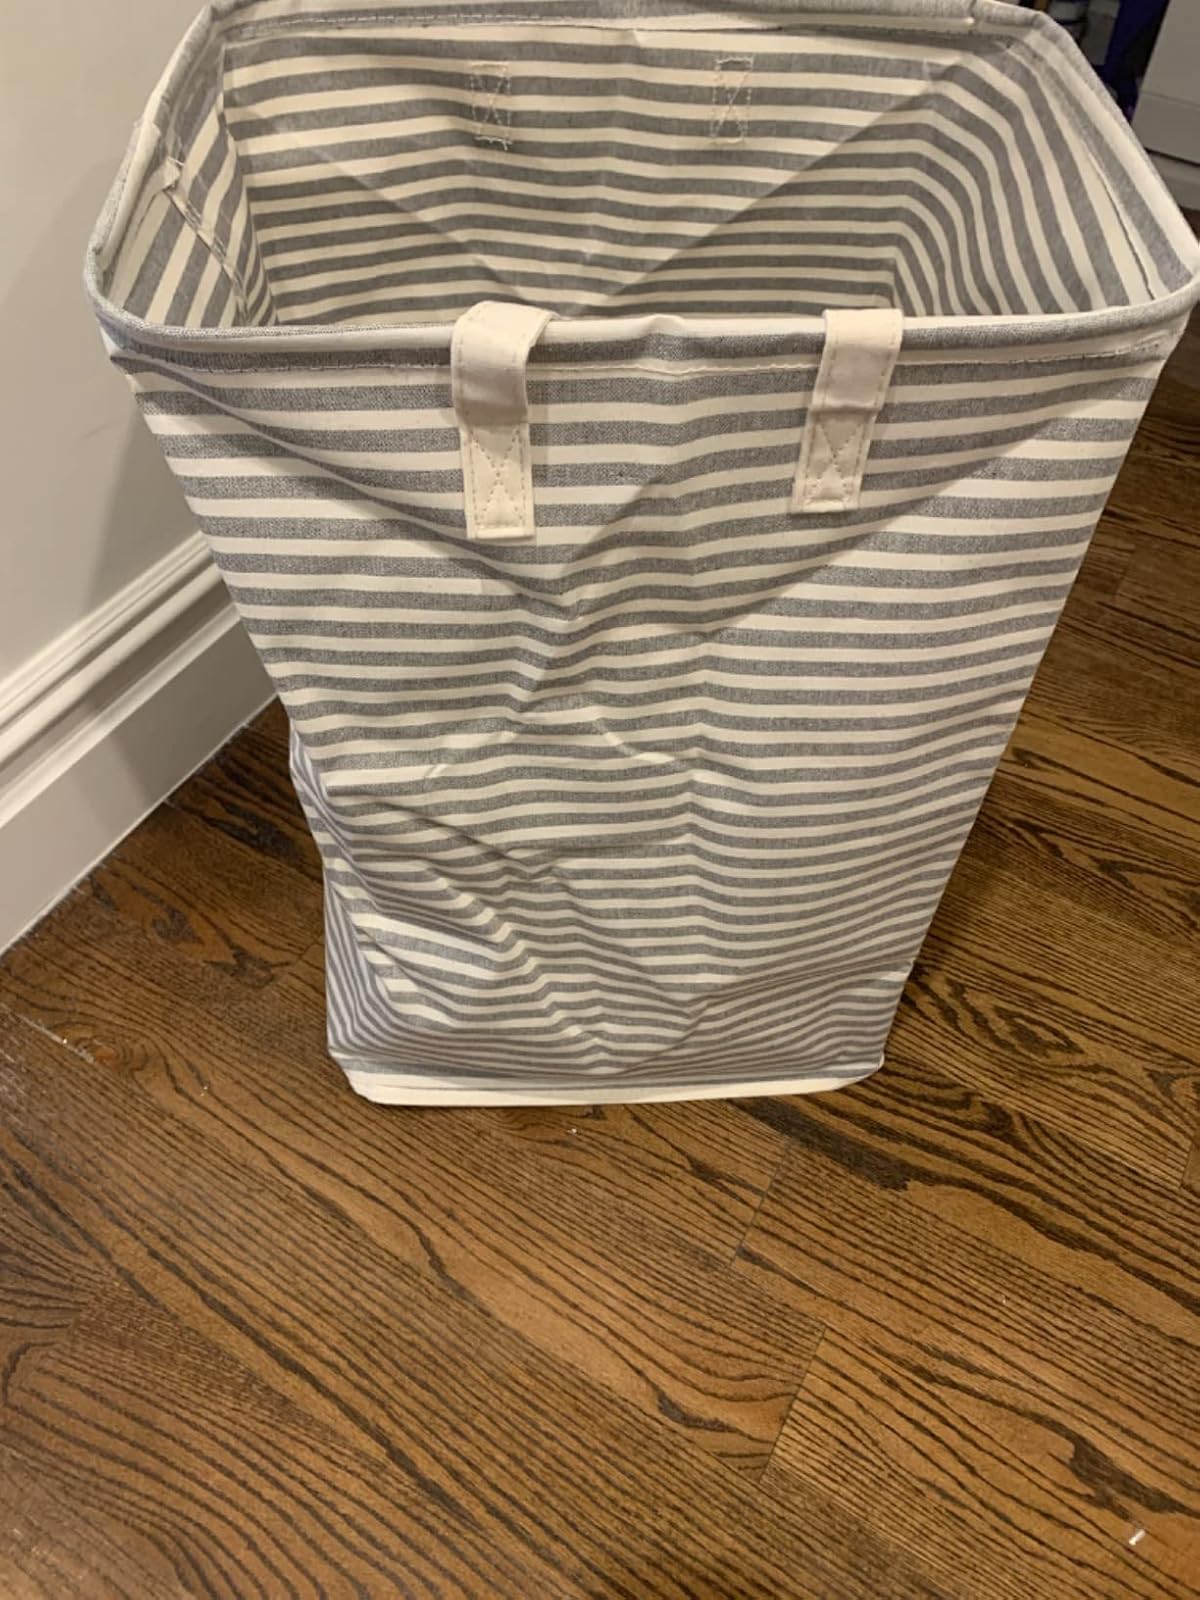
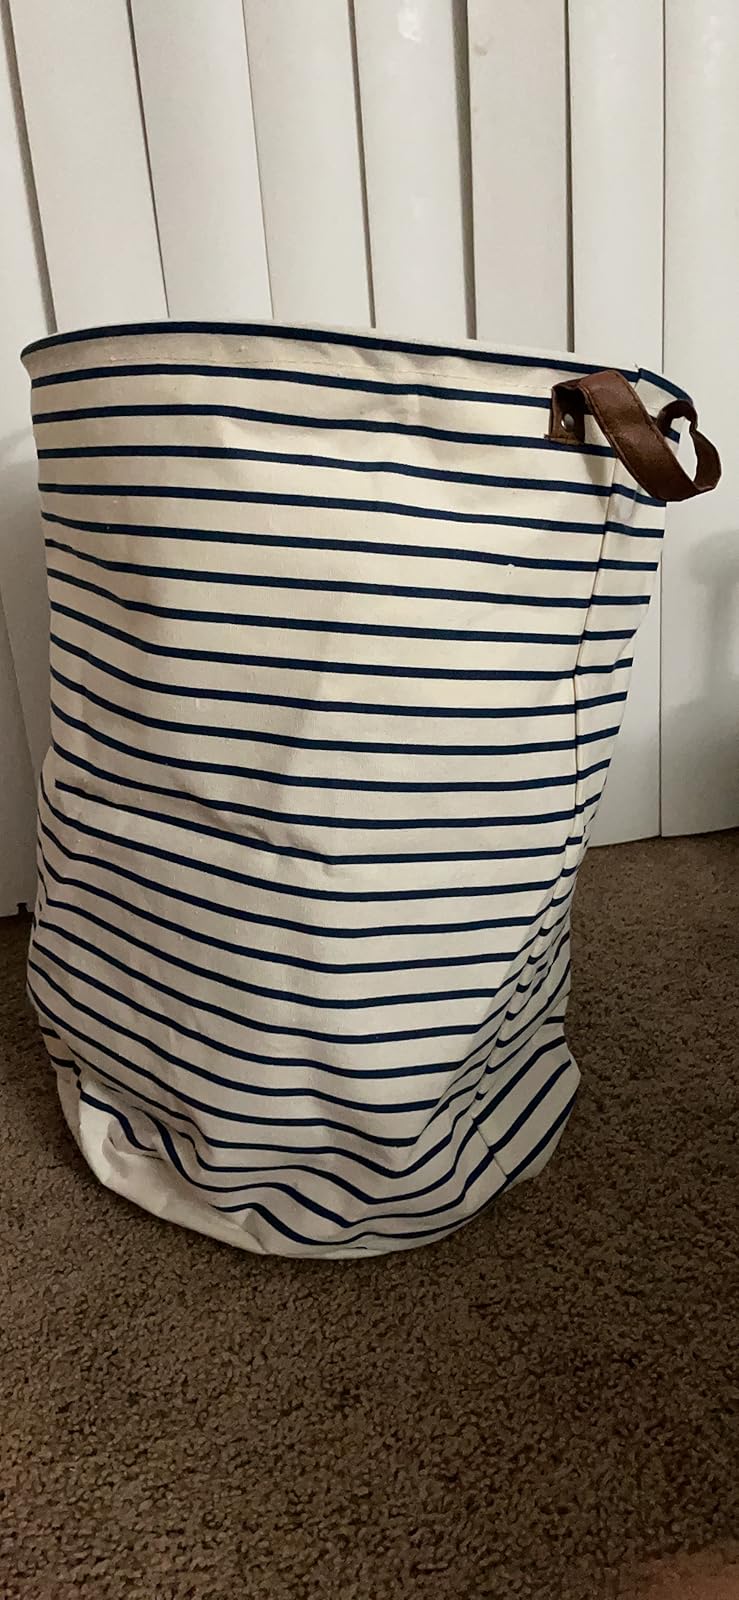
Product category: items_hamper
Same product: no